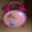
Label: clock